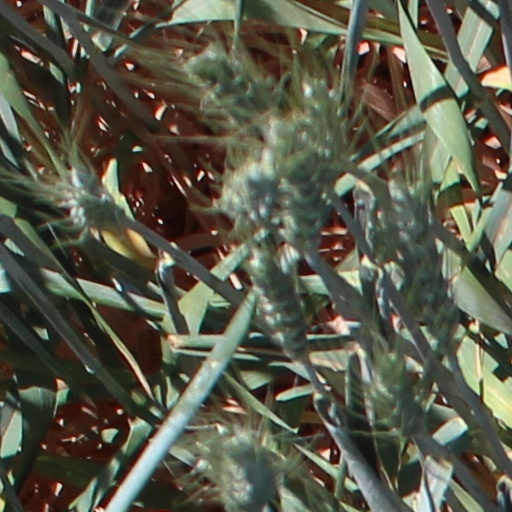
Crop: wheat